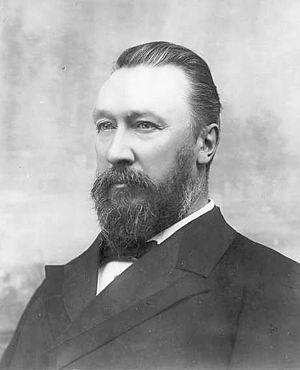
William John Lyne était un homme politique australien qui fut premier ministre de Nouvelle-Galles du Sud et membre du premier gouvernement fédéral australien.